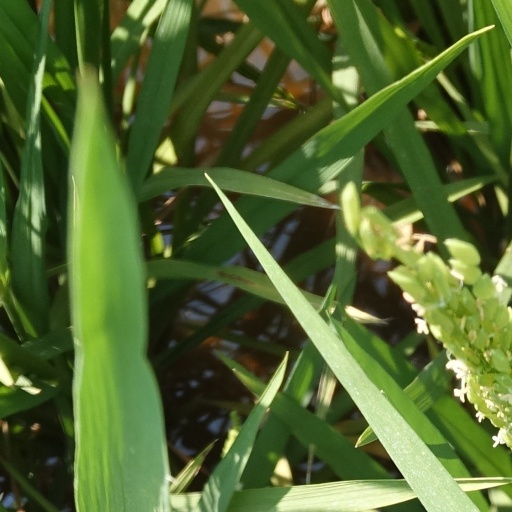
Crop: rice